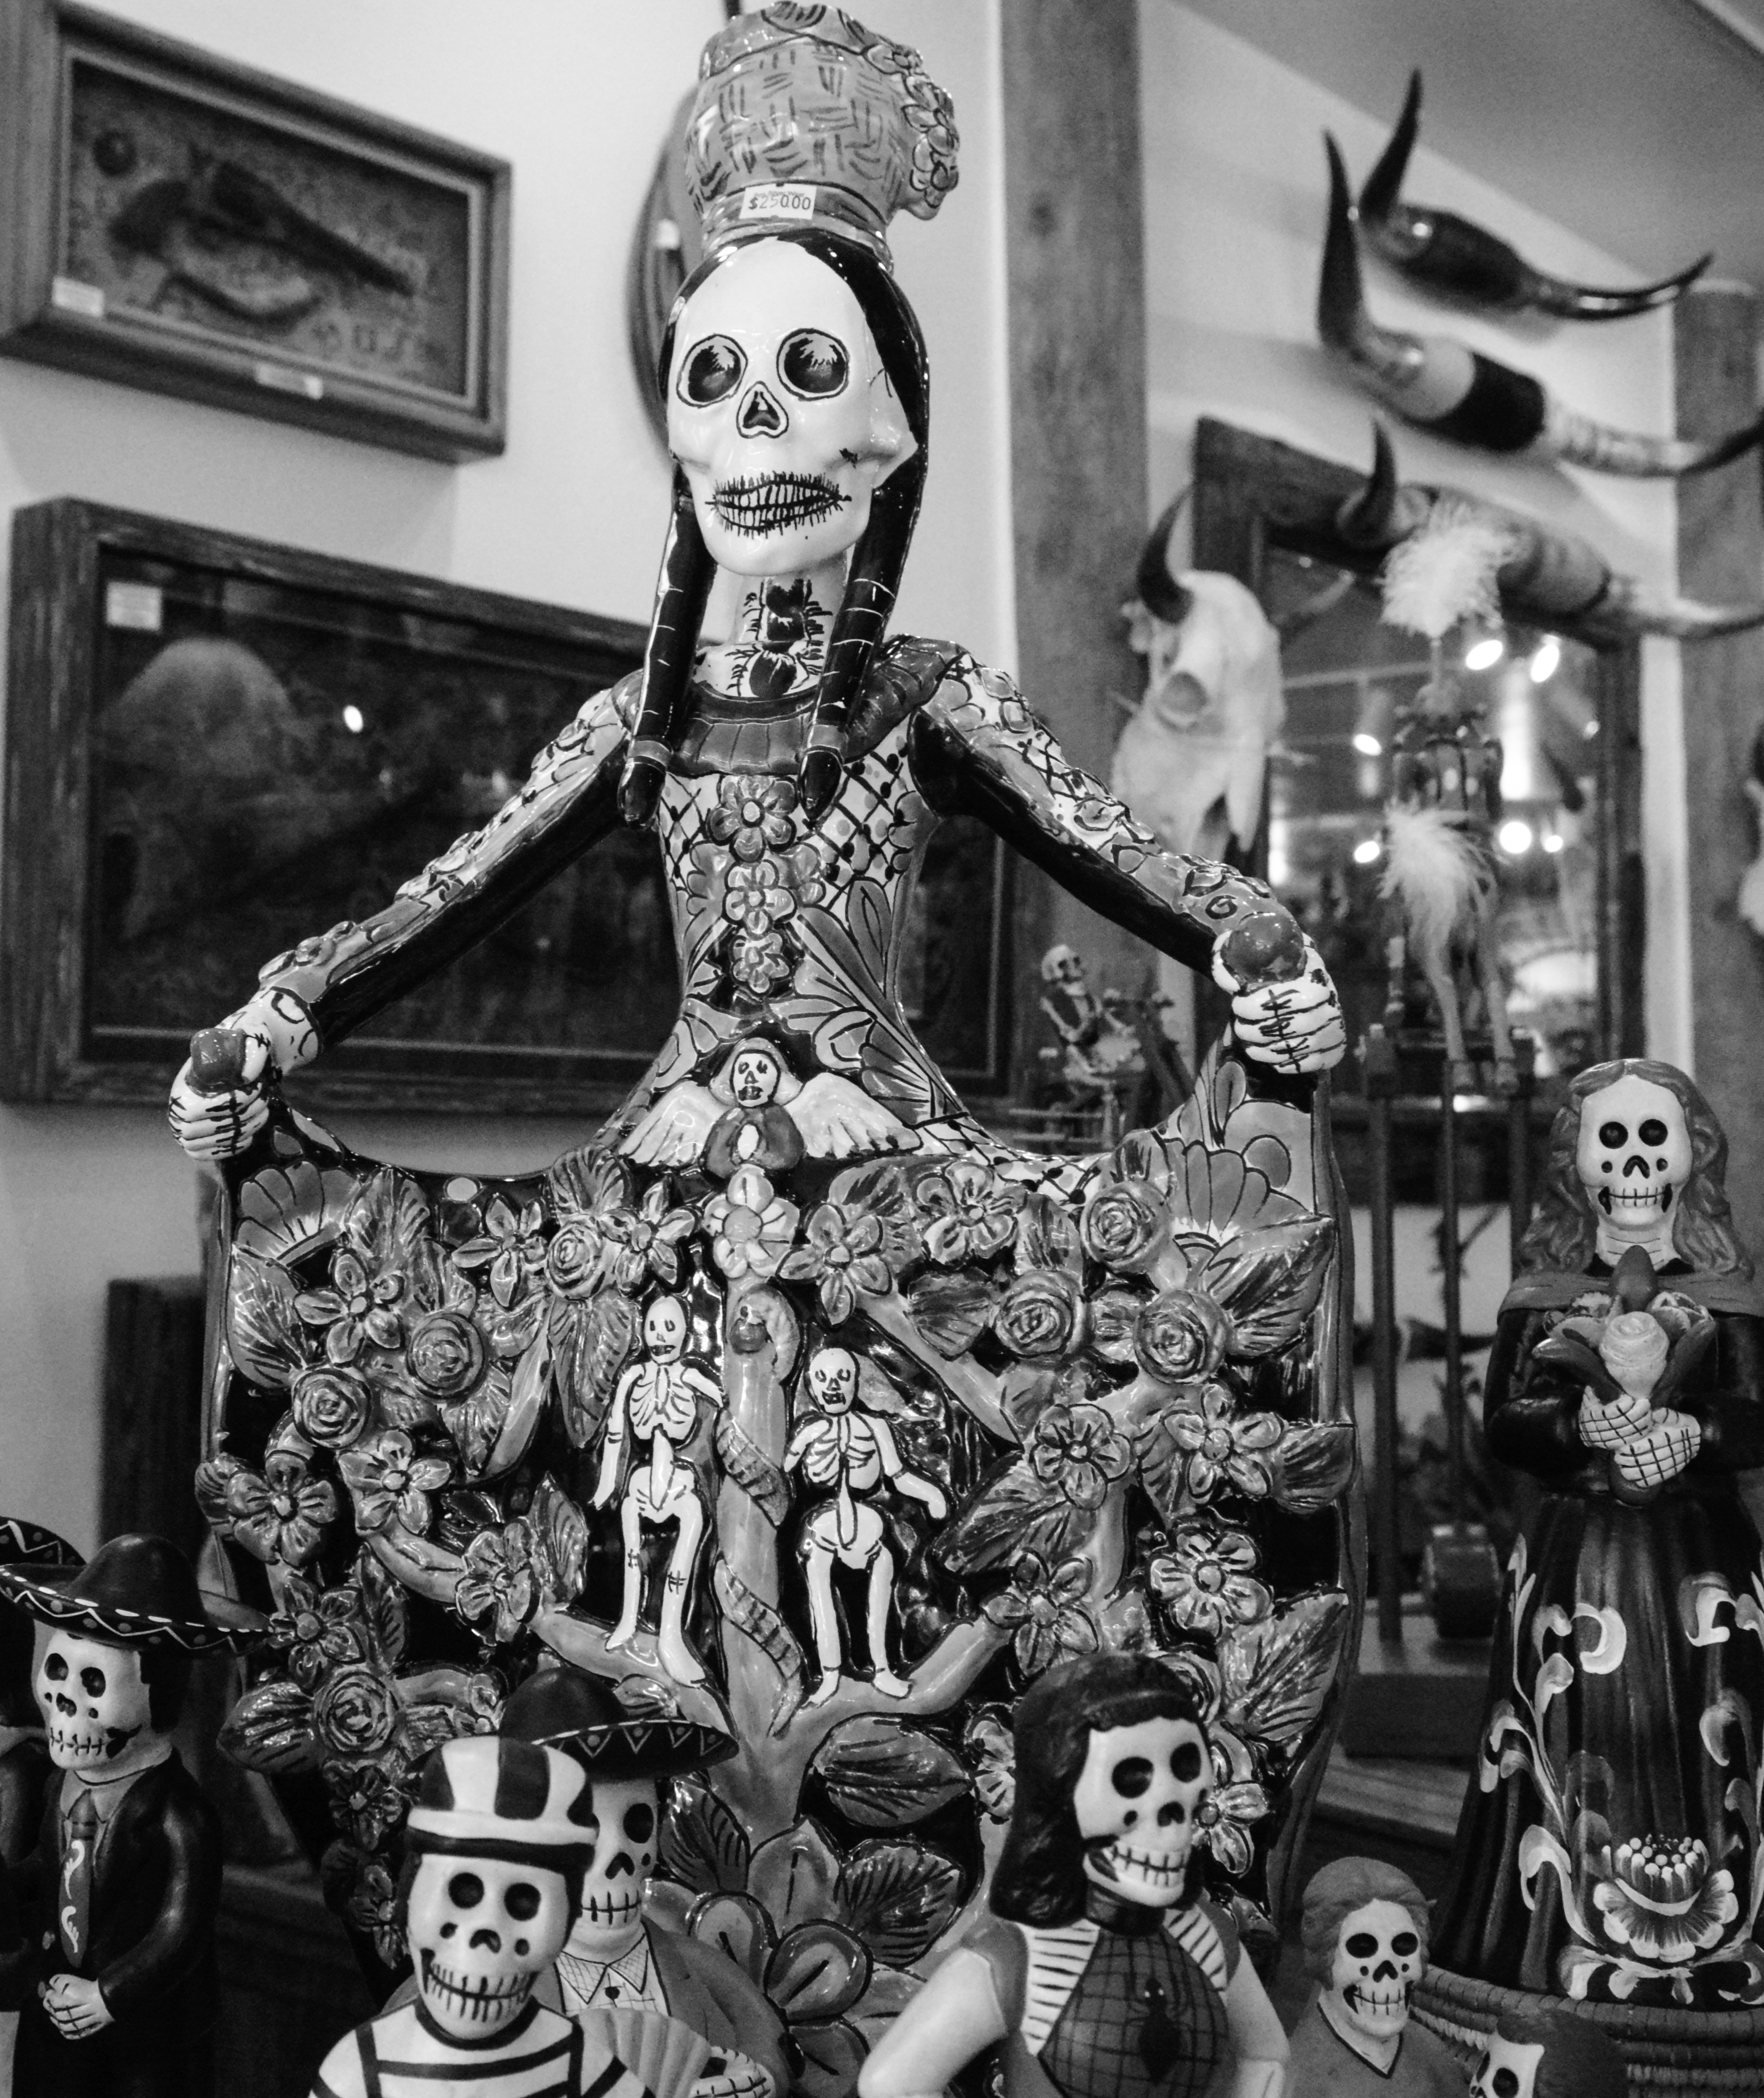
black and white, people, street, clothing, monochrome, arizona, art, photograph, cottonwood, jerome, monochrome photography